Third man factor

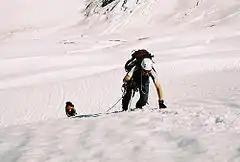
Two mountain climbers.

The third man factor or third person syndrome refers to the reported situations where an unseen presence, such as a spirit, provides comfort or support during traumatic experiences.